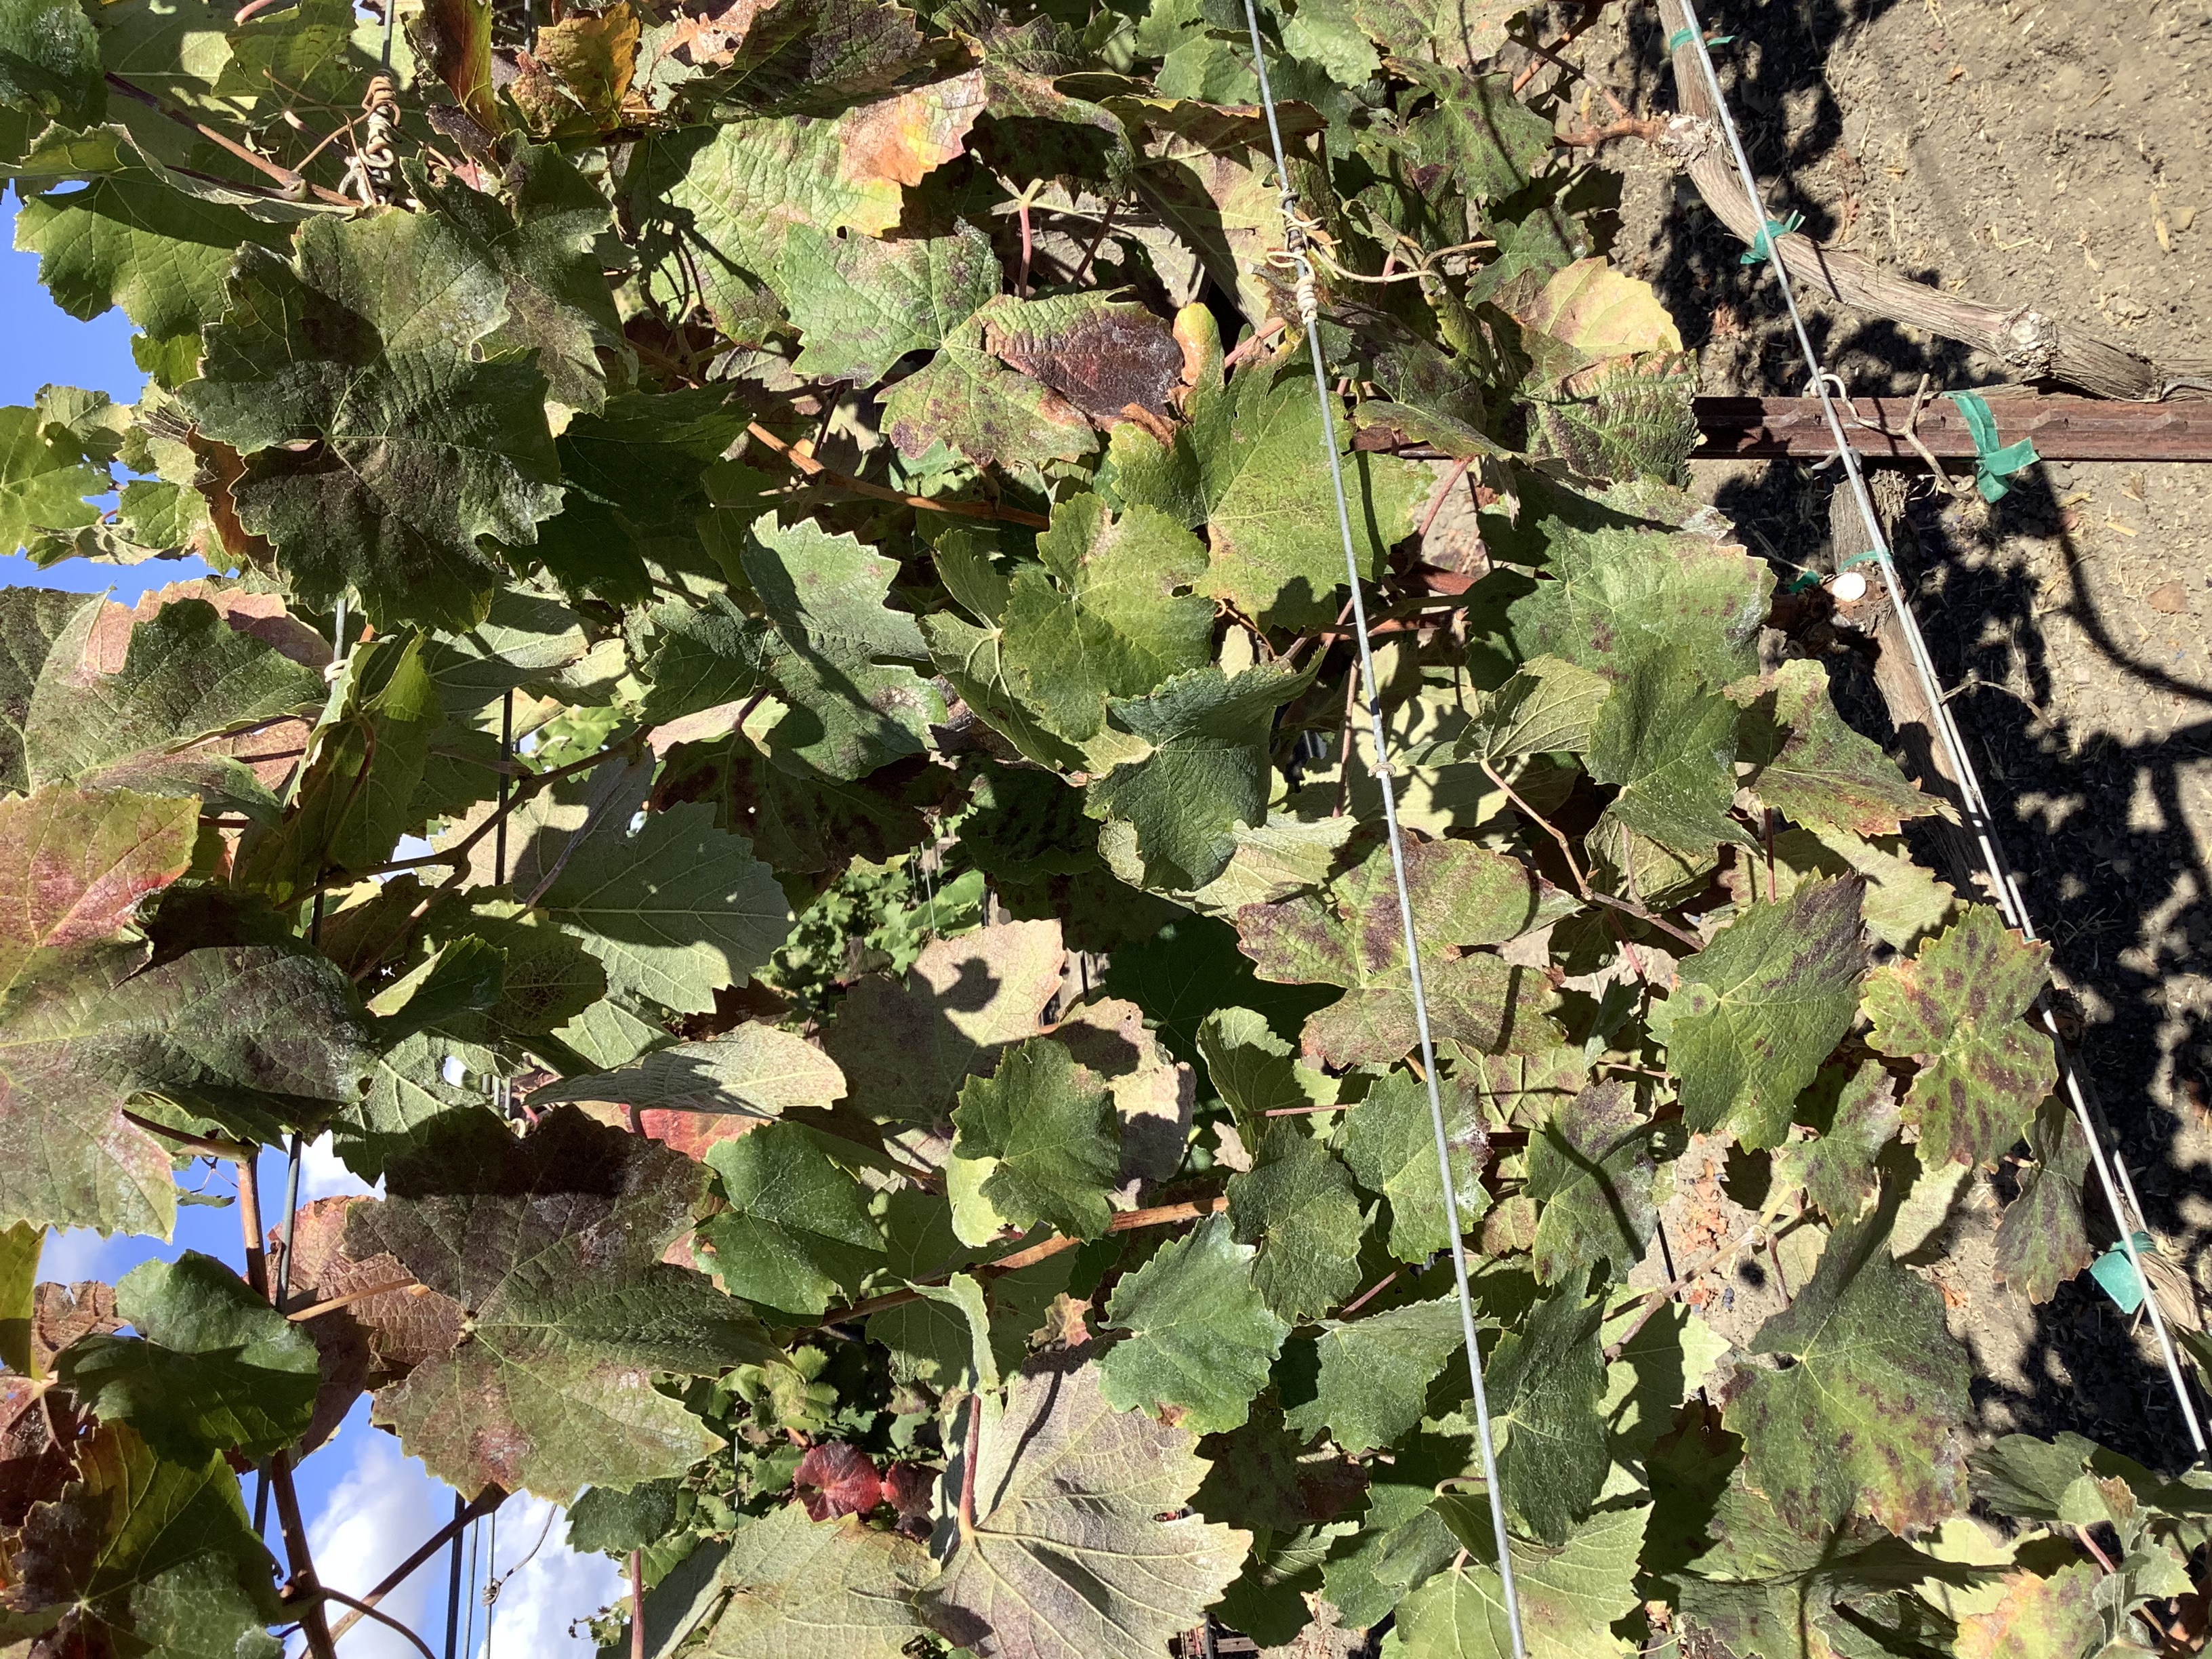
Label: Red Blotch